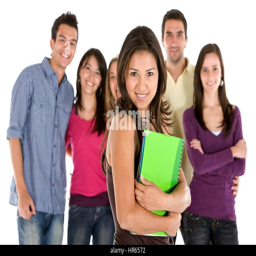
casual group of students isolated over a white background